Burnley Embankment

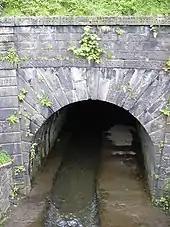
The River Calder aqueduct

The aqueduct over the River Calder is closer to the southern end, having been built between 1795 and 1796. Visually similar to the original road crossing, the portals are described as a "single semi-circular-headed arch with radiating voussoirs". There are pilasters to either side of the arch with many of the stone blocks decorated with shortbread vermiculation, and tapered wings support the surrounding earth.